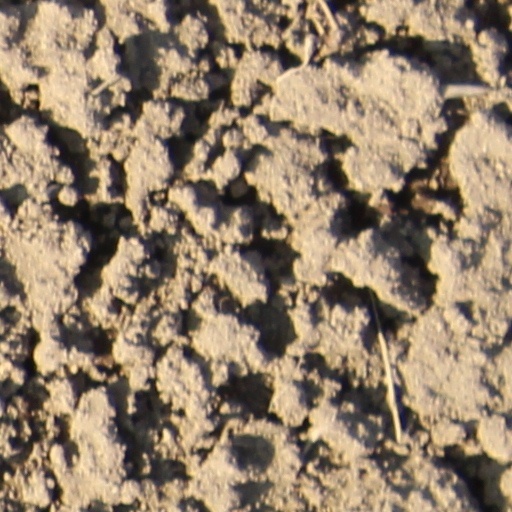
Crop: wheat